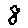
Label: 8